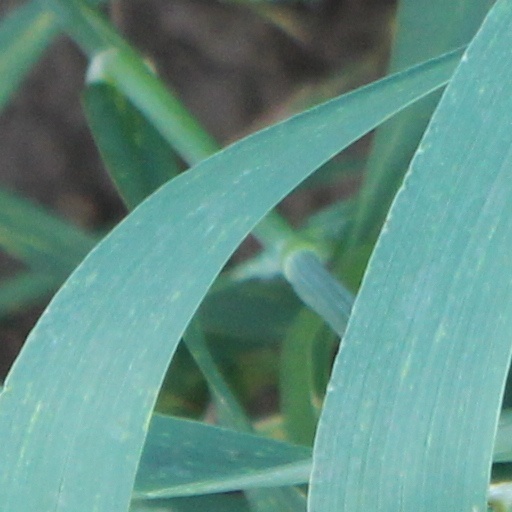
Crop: wheat